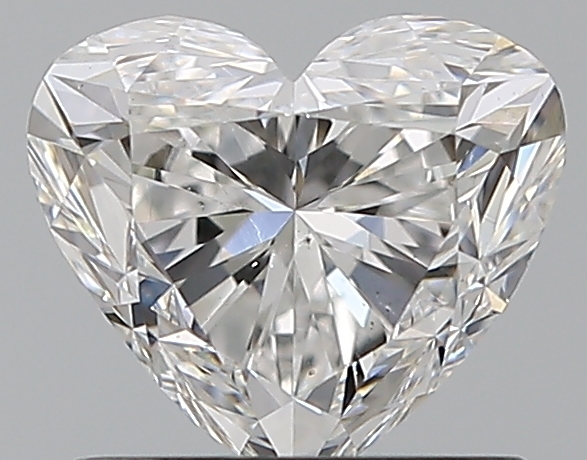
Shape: heart
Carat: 0.91
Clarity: VS2
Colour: F
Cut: VG
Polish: EX
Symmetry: VG
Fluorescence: F
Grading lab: GIA
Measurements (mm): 5.75 x 6.51 x 4.01